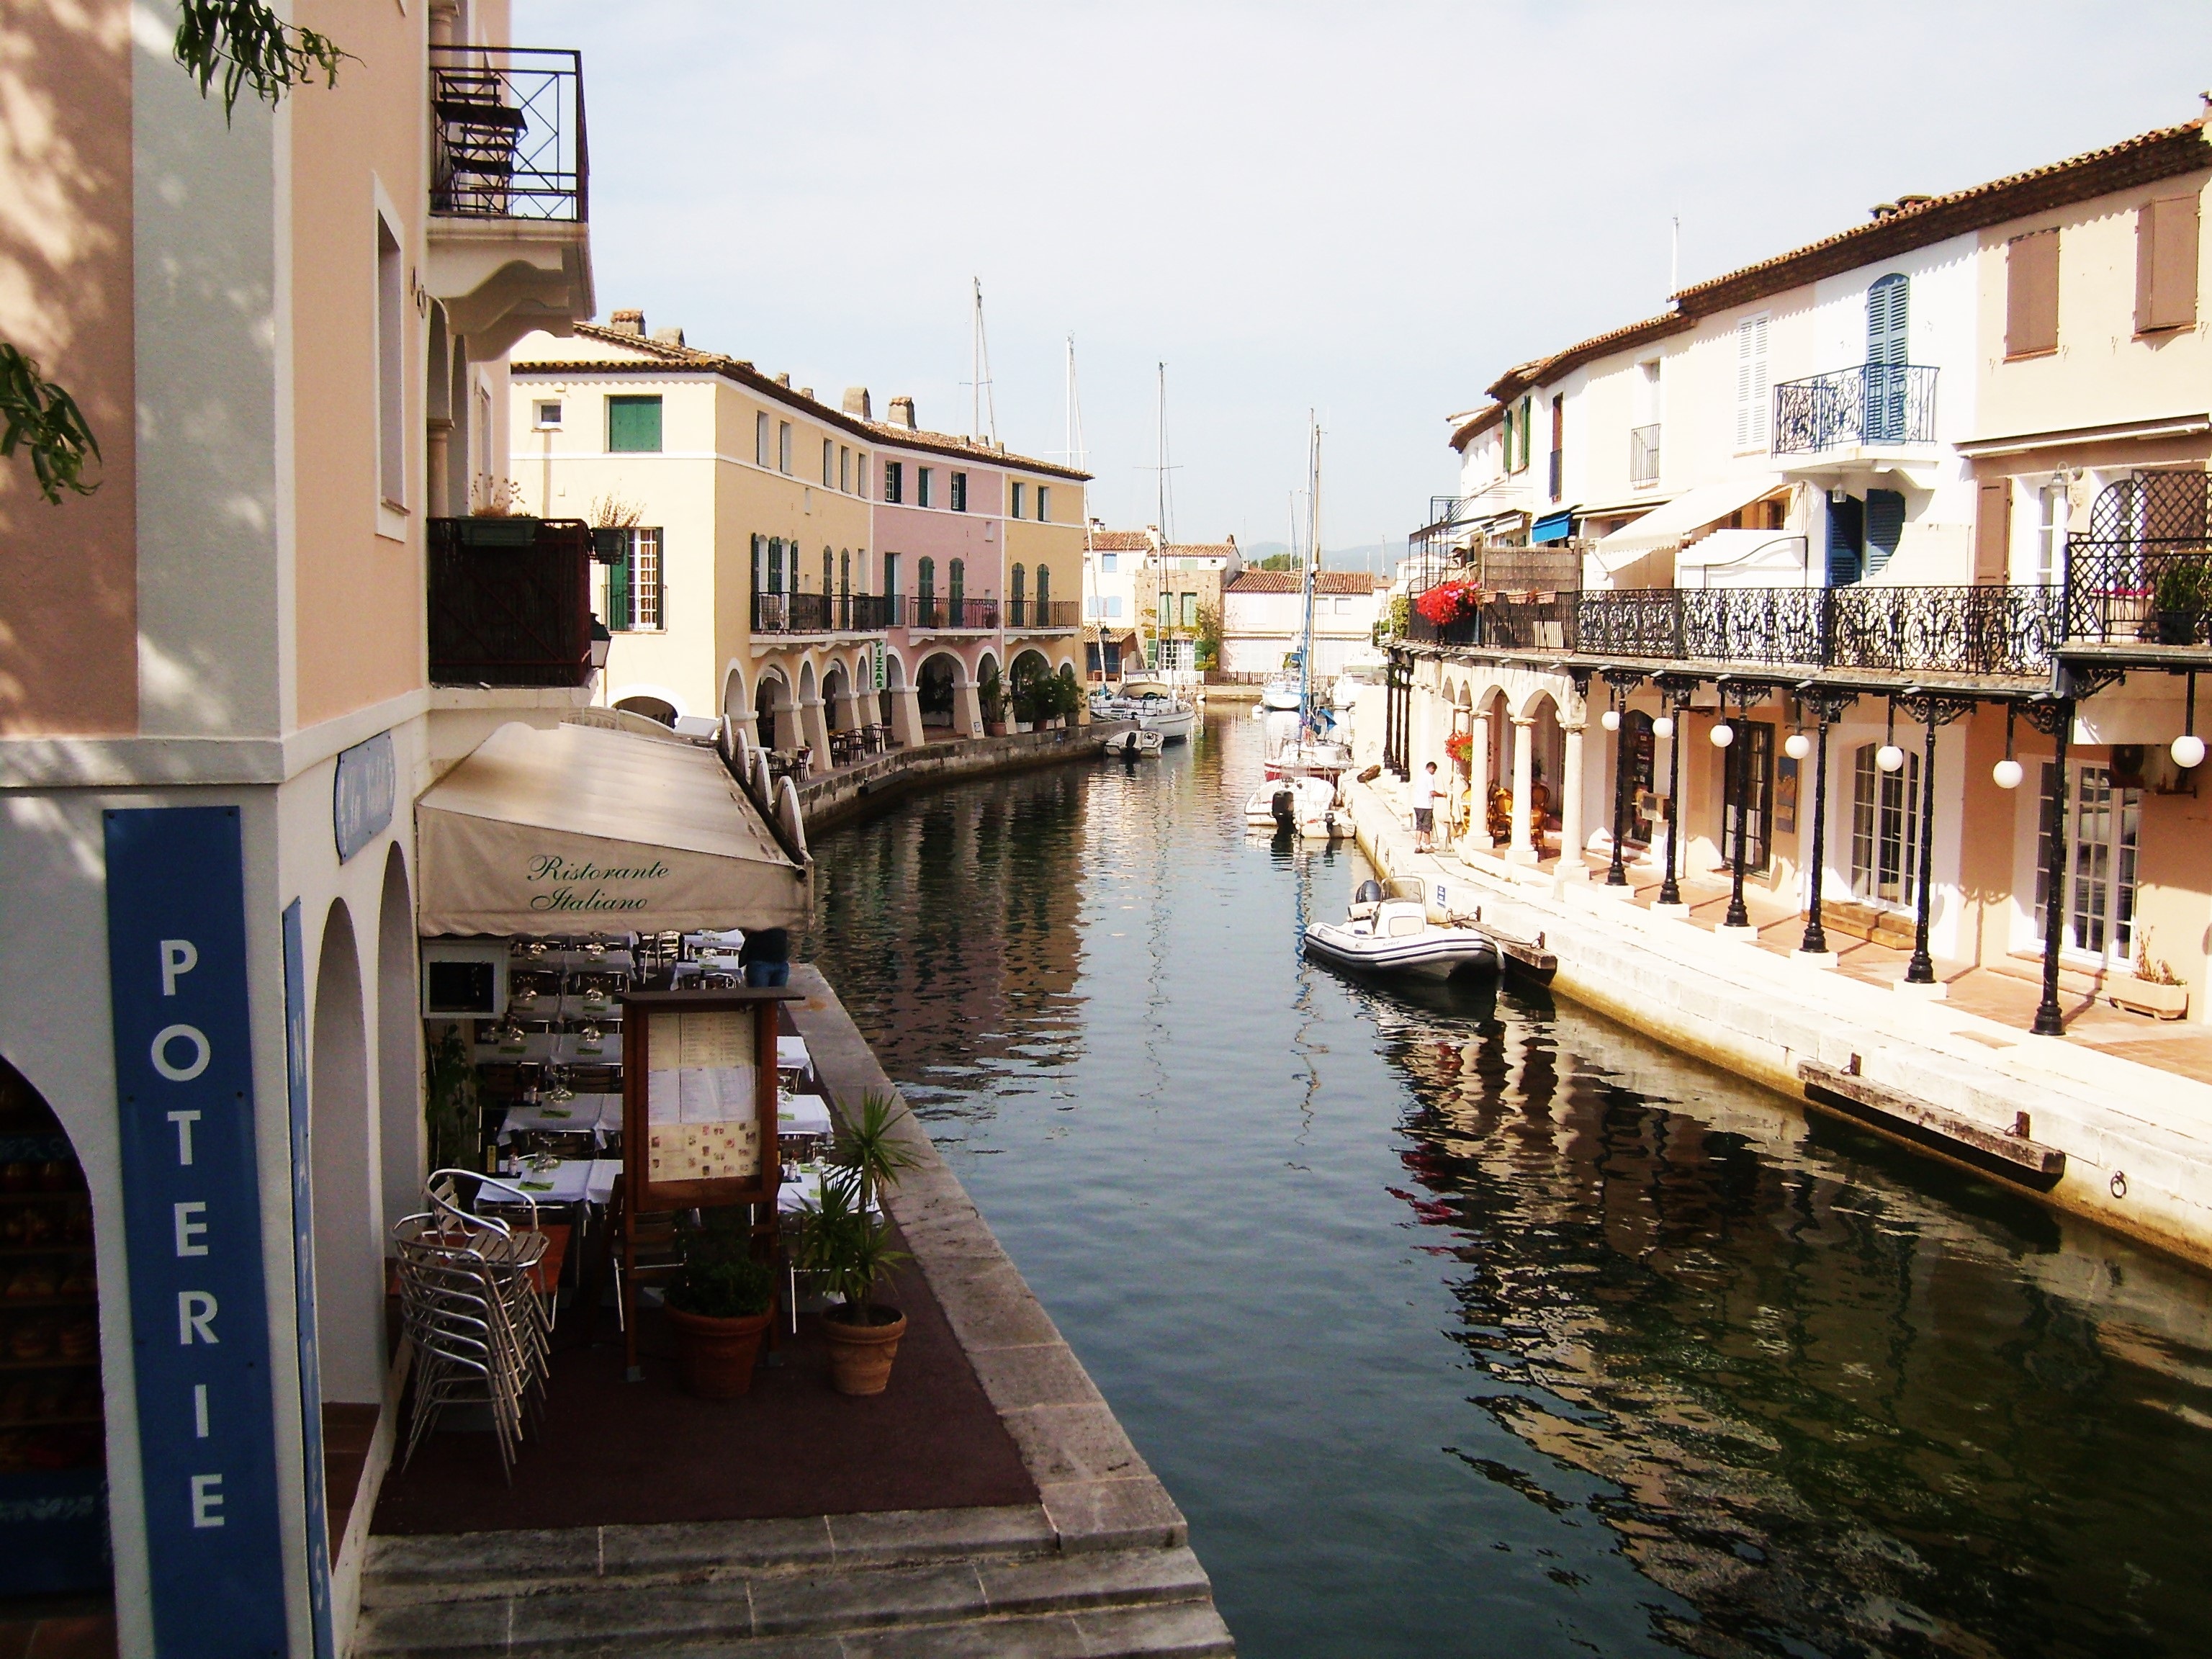
water, boat, town, river, canal, cityscape, vacation, travel, france, vehicle, tourism, waterway, shops, houses, channel, wharf, water courses, channels, little venice, port grimaud